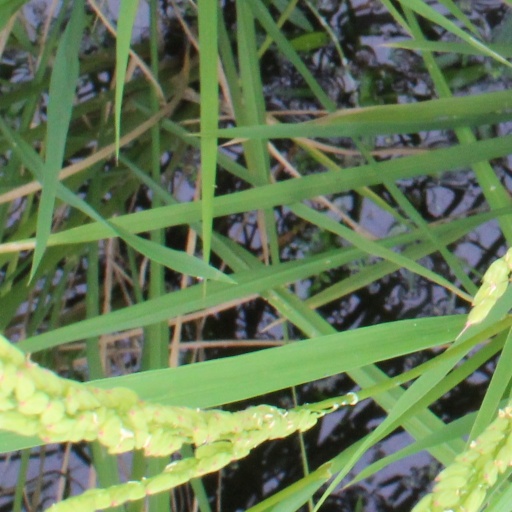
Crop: rice